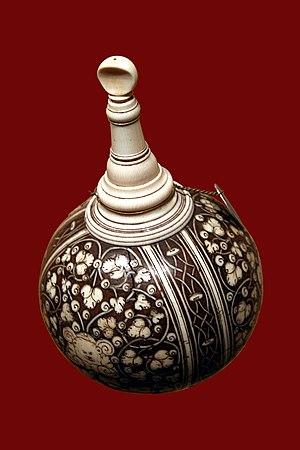
Pulvérin en ivoire et en bois incrusté de rinceaux, de végétaux et d’un motif zoomorphe en ivoire, réalisée vers 1600 en Allemagne, conservée sous le N° d’inventaire M 2105 dans le musée de l’Armée à Paris.